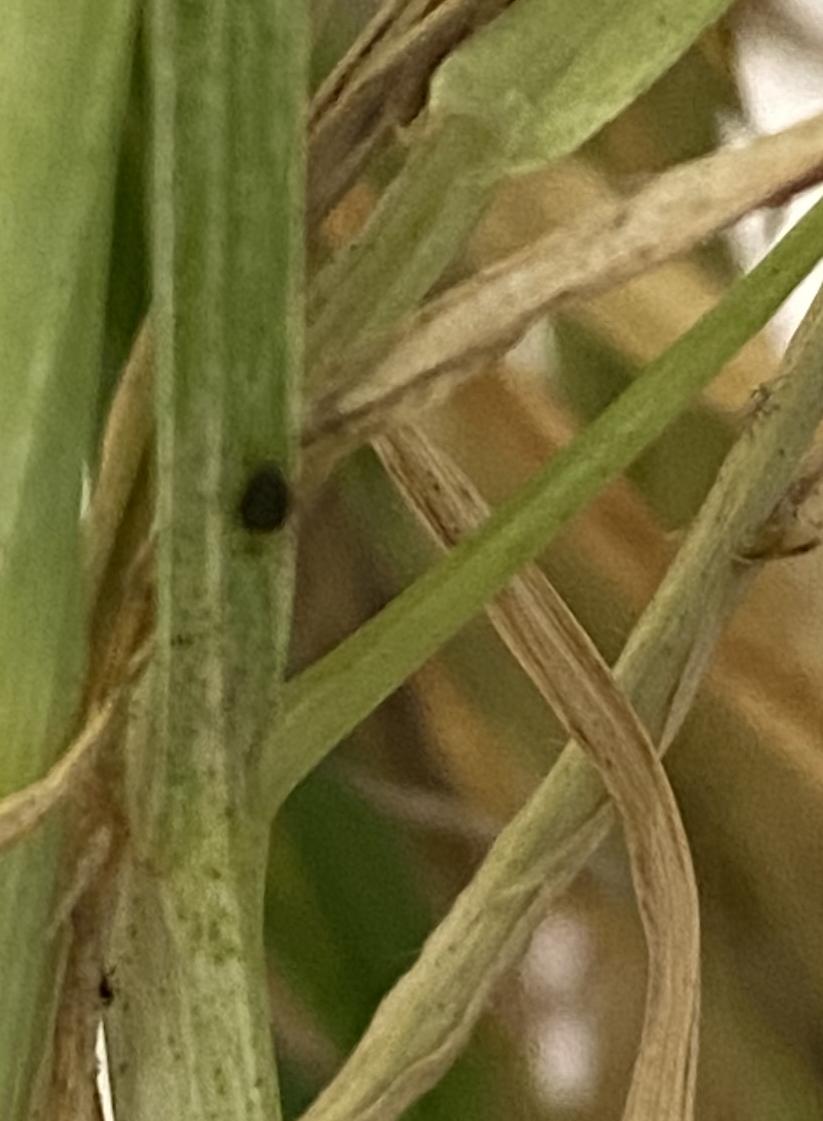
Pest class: bird_cherry_oat_aphid